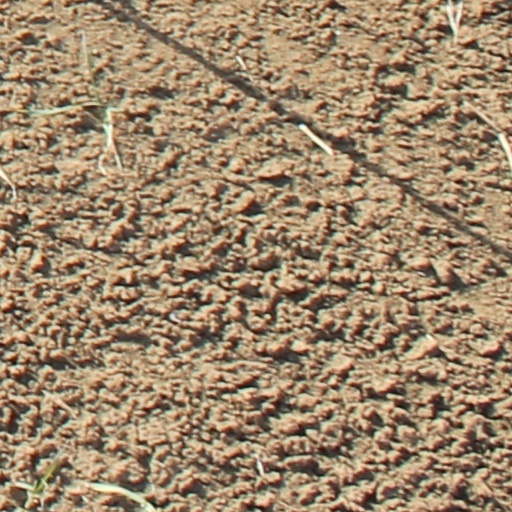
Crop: wheat